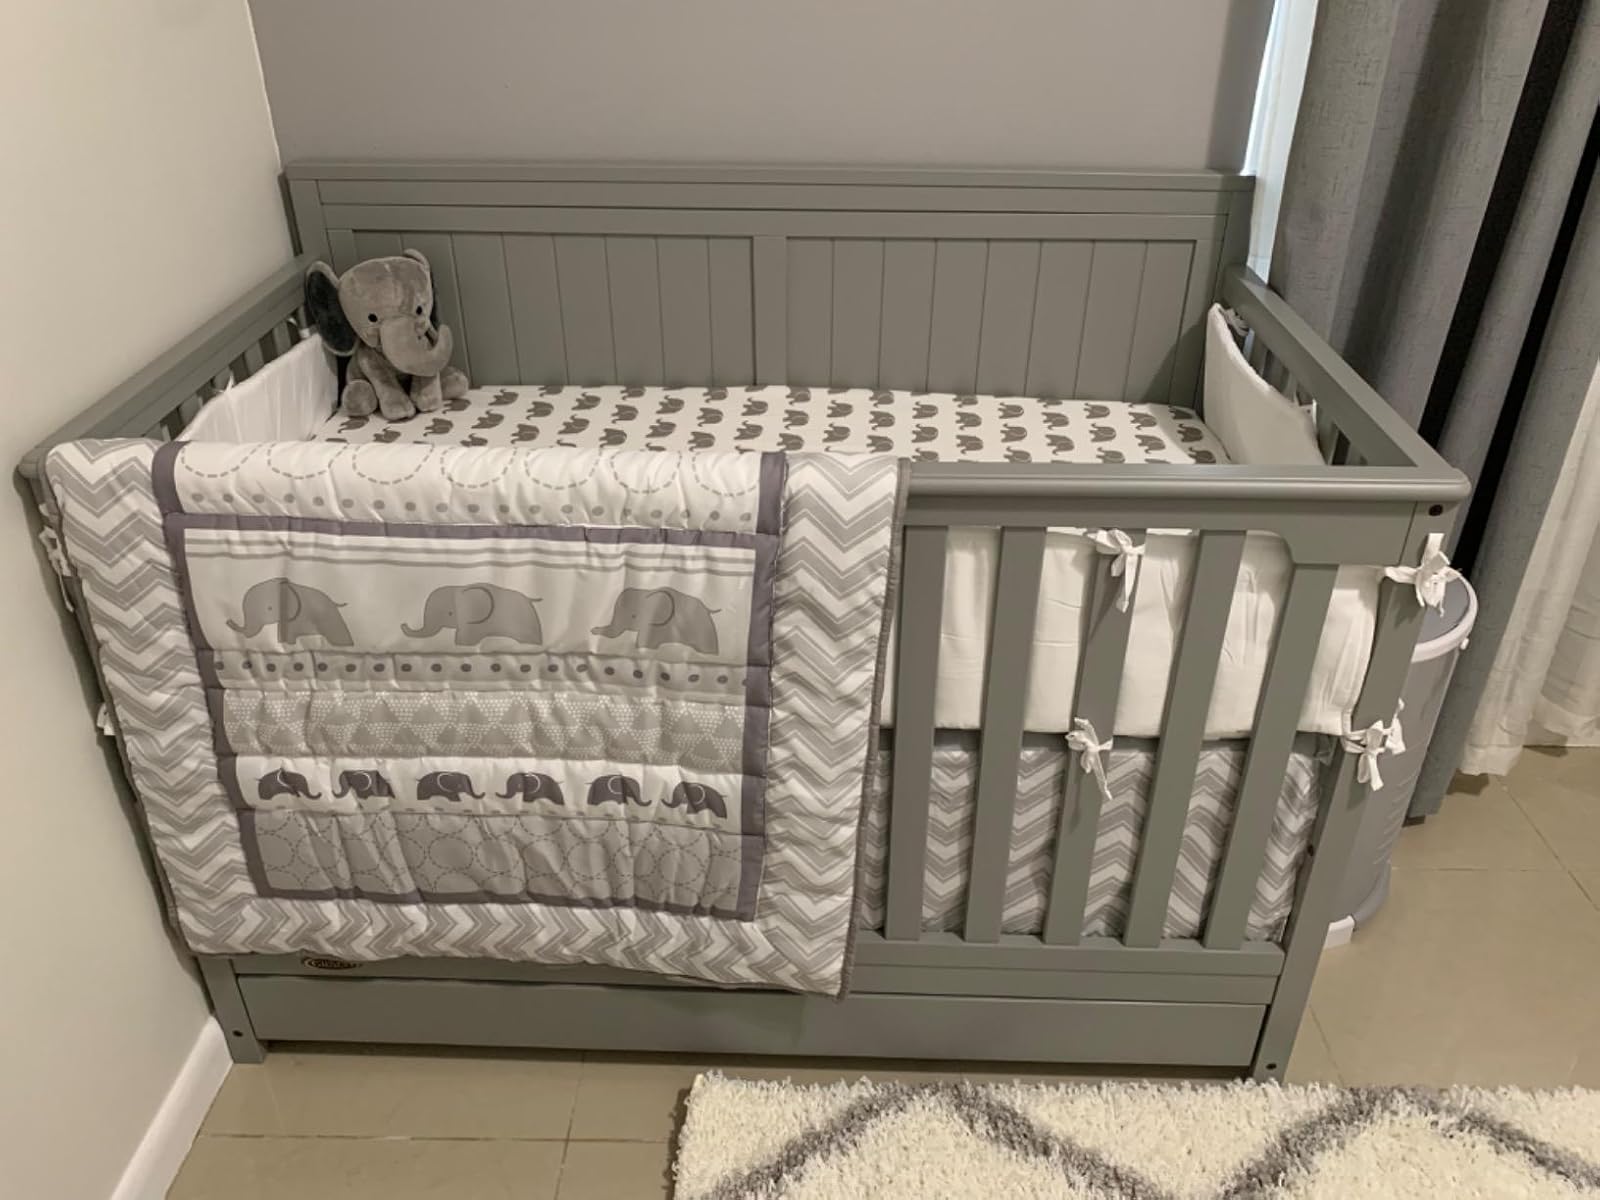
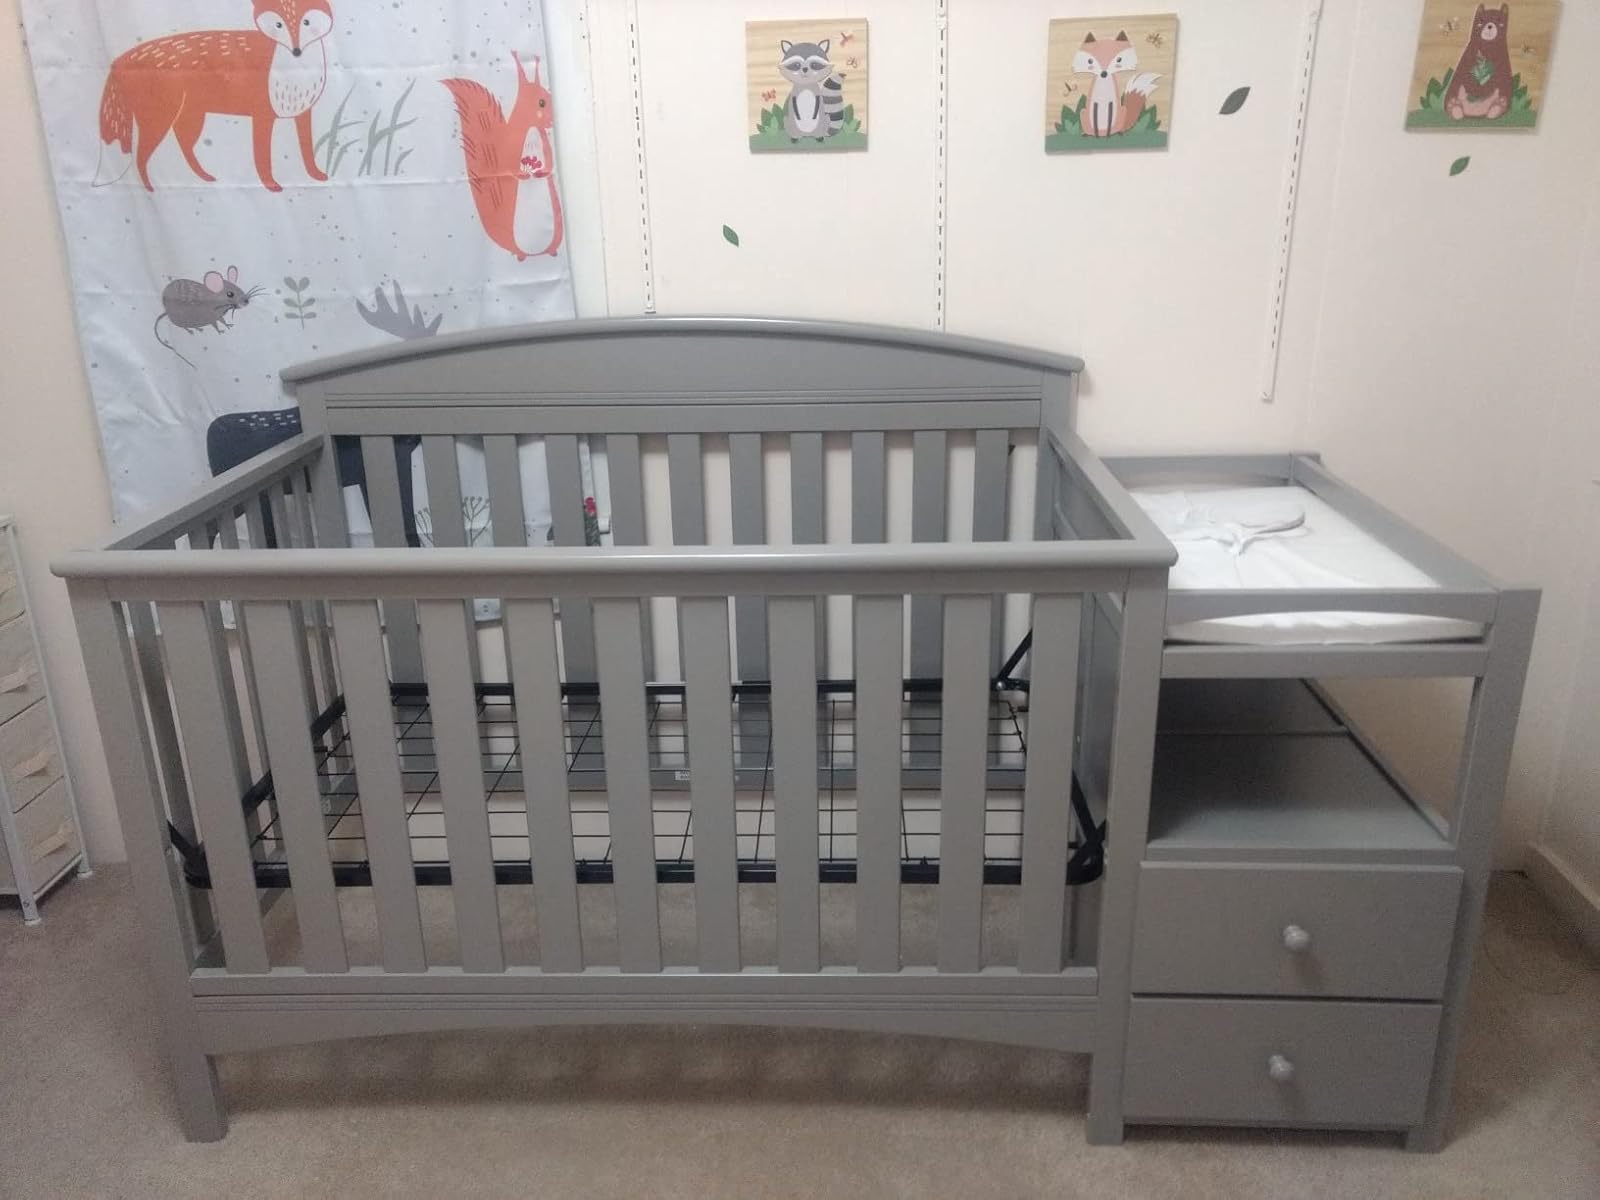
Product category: products_crib
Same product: no